La Tour-du-Pin

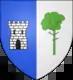
Notre-Dame de l'Assomption in La Tour-du-Pin

La Tour-du-Pin is a subprefecture of the Isère department in the Auvergne-Rhône-Alpes region in Southeastern France.